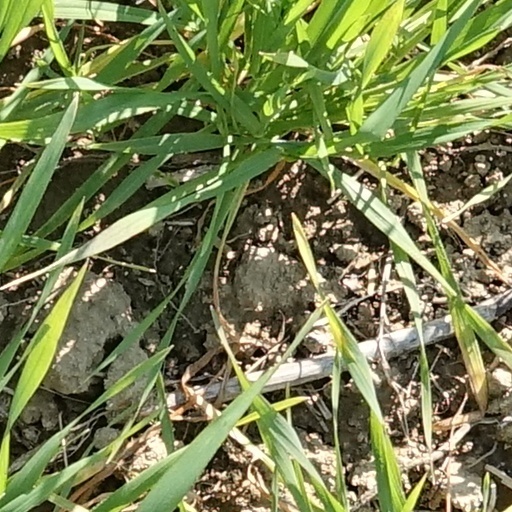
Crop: wheat